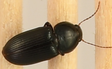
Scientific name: Discoderus parallelus
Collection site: Central Plains Experimental Range NEON (CPER), plot CPER_008